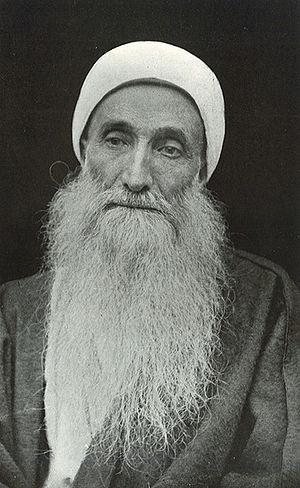
Ṣubḥ-i Azal, ce qui signifie en arabo-persan « Aurore de l’Éternité », est le titre de Mīrzā Yaḥyā Nūrī qui fut le successeur du Bāb et le chef du Peuple du Bayān.